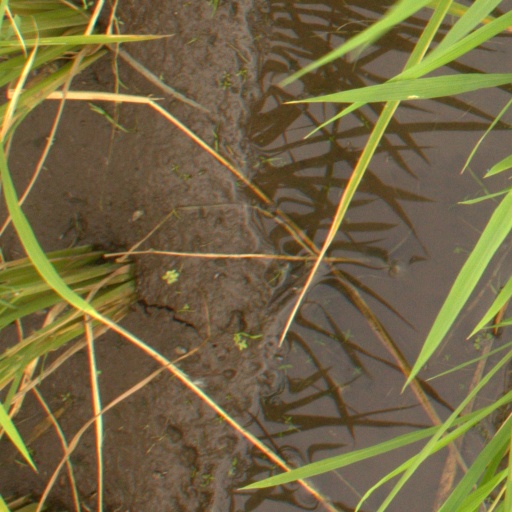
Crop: rice